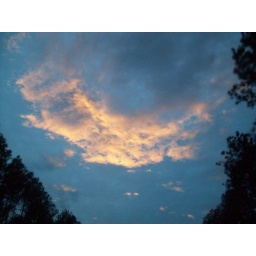
The gray clouds part, now in the sky a beautiful pink heart